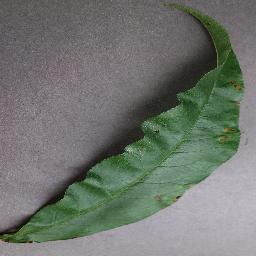
Label: Peach___Bacterial_spot